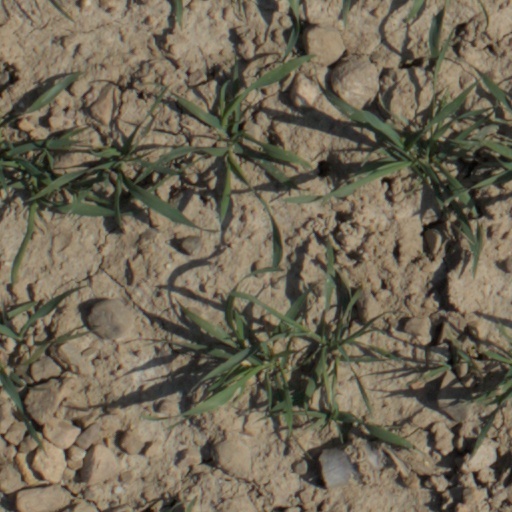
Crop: wheat